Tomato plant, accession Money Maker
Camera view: tilt-top (135 deg); turntable rotation: 330 degrees
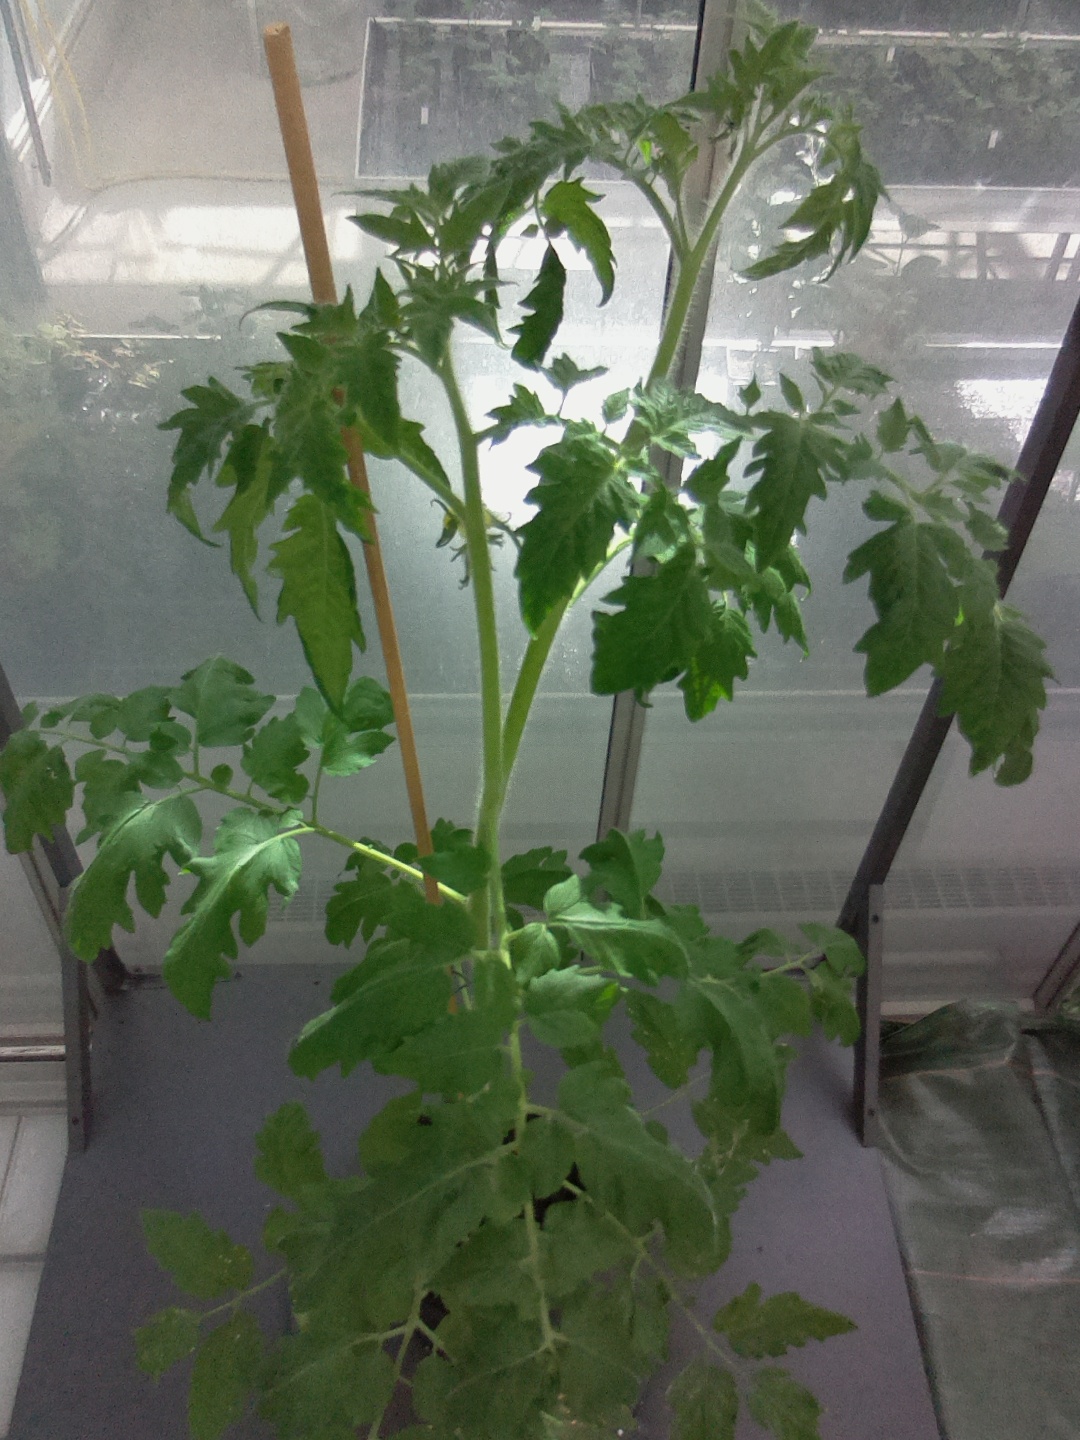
BBCH growth stage 61: 10%-20% of flowers open